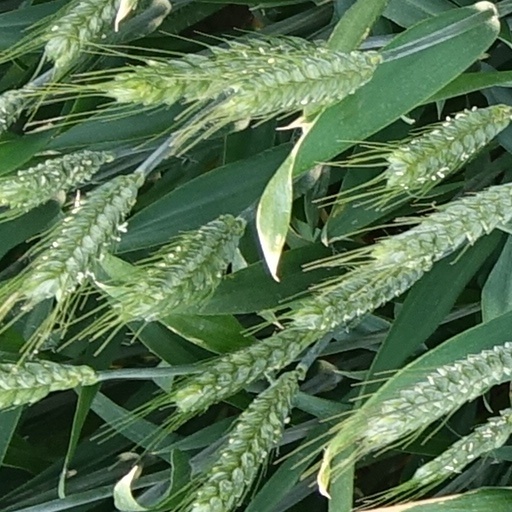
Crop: wheat